Punk rock

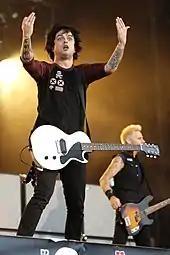

The riot grrrl movement, a significant aspect in the formation of the Third Wave feminist movement, was organized by taking the values and rhetoric of punk and using it to convey feminist messages.